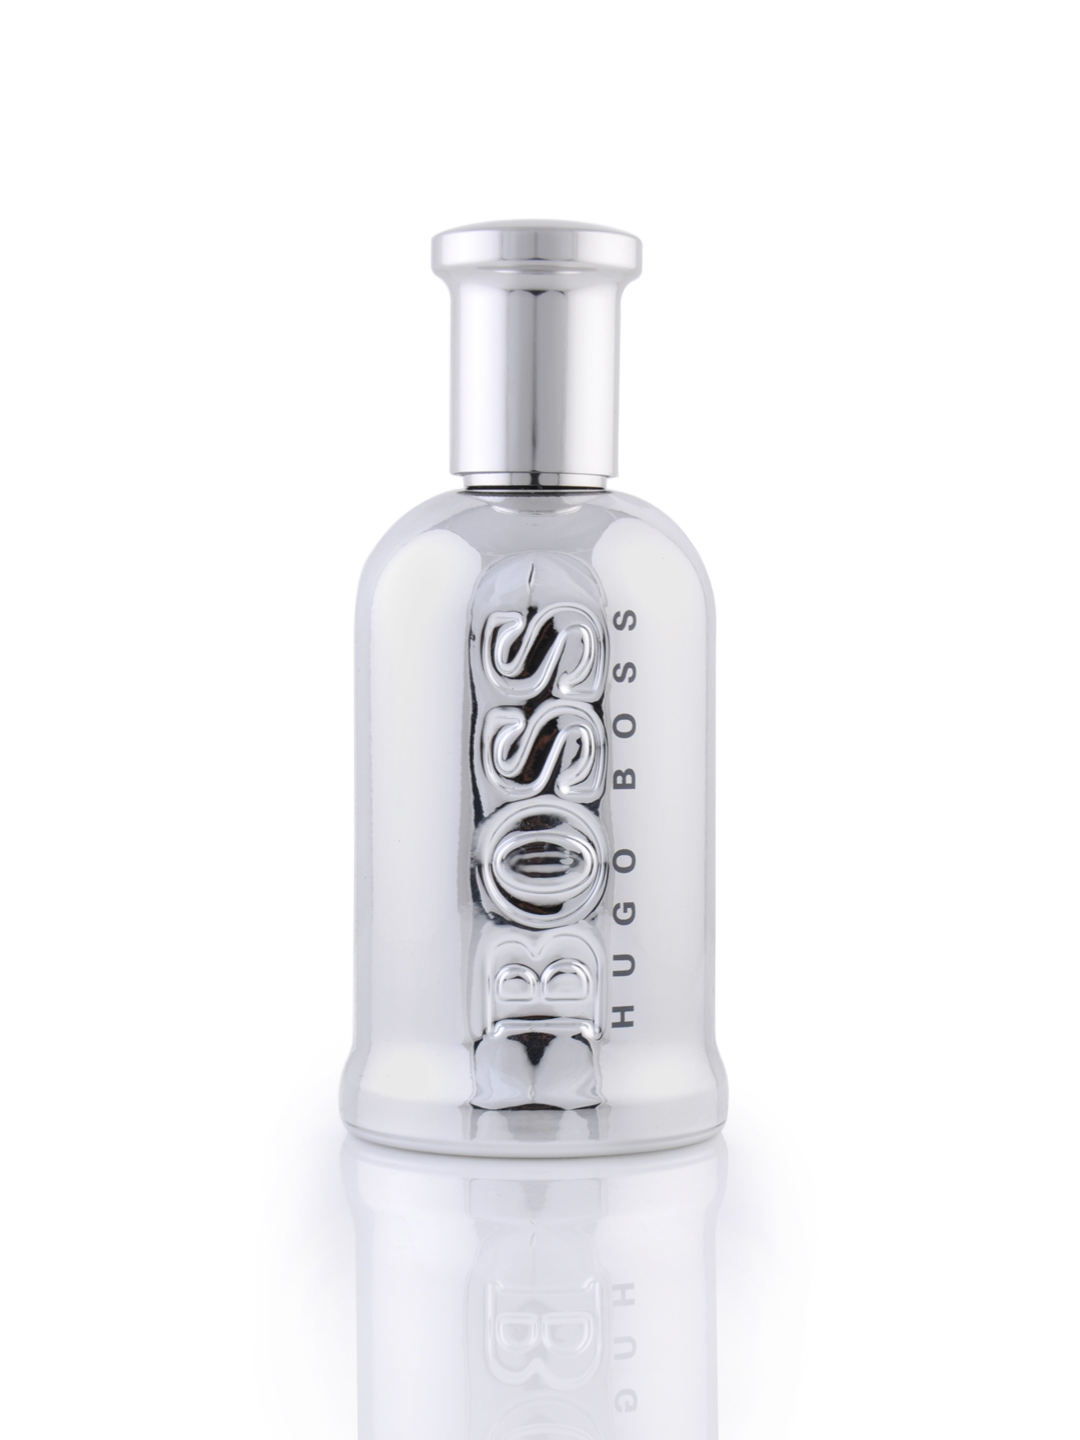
Boss Men HB Collectors Perfume
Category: Personal Care / Fragrance / Perfume and Body Mist
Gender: Men
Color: Silver
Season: Spring 2017
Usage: Casual